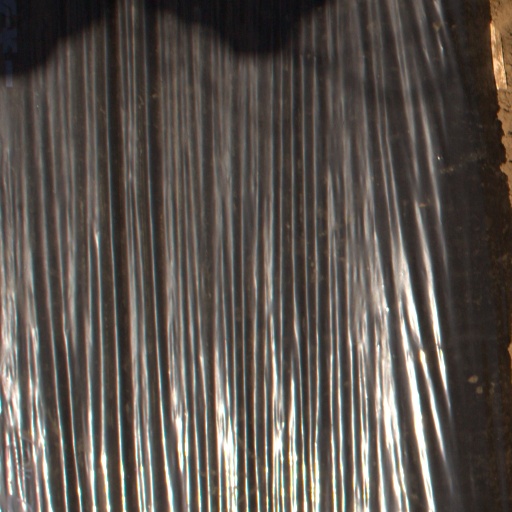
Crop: Jerusalem artichoke